Lotus Exige

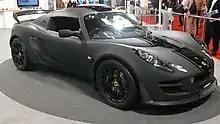
Lotus Exige Stealth at the Tokyo Motor Show 2009

The Stealth is a limited production run version of the Lotus Exige S with supercharged and intercooled Inline-4 engine from Exige Cup 260 rated at at 8,000 rpm and of torque at 6,000 rpm, matte black body colour, Phantom Black triple stripes that run the length of the car, carbon-fibre front splitter, oil cooler inlet vanes, side air scoops and rear spoiler, seats and centre console made from carbon fibre, anodised handbrake and gear knob in anthracite colour, carbon-fibre components in high-gloss clear lacquer finish, Lotus Launch Control, Lotus Traction Control, variable-slip traction control, Öhlins 2-way adjustable dampers, Eibach Springs with variable-height spring platforms, matt black lightweight forged wheels with Yokohama 048 LTS tyres, ride height adjustment to reduce the ride height from to , lightweight flywheel, sports-type clutch plate, heavy-duty clutch cover, C64 six-speed gearbox (with an aluminium casing) and Accusump (engine oil accumulator unit).